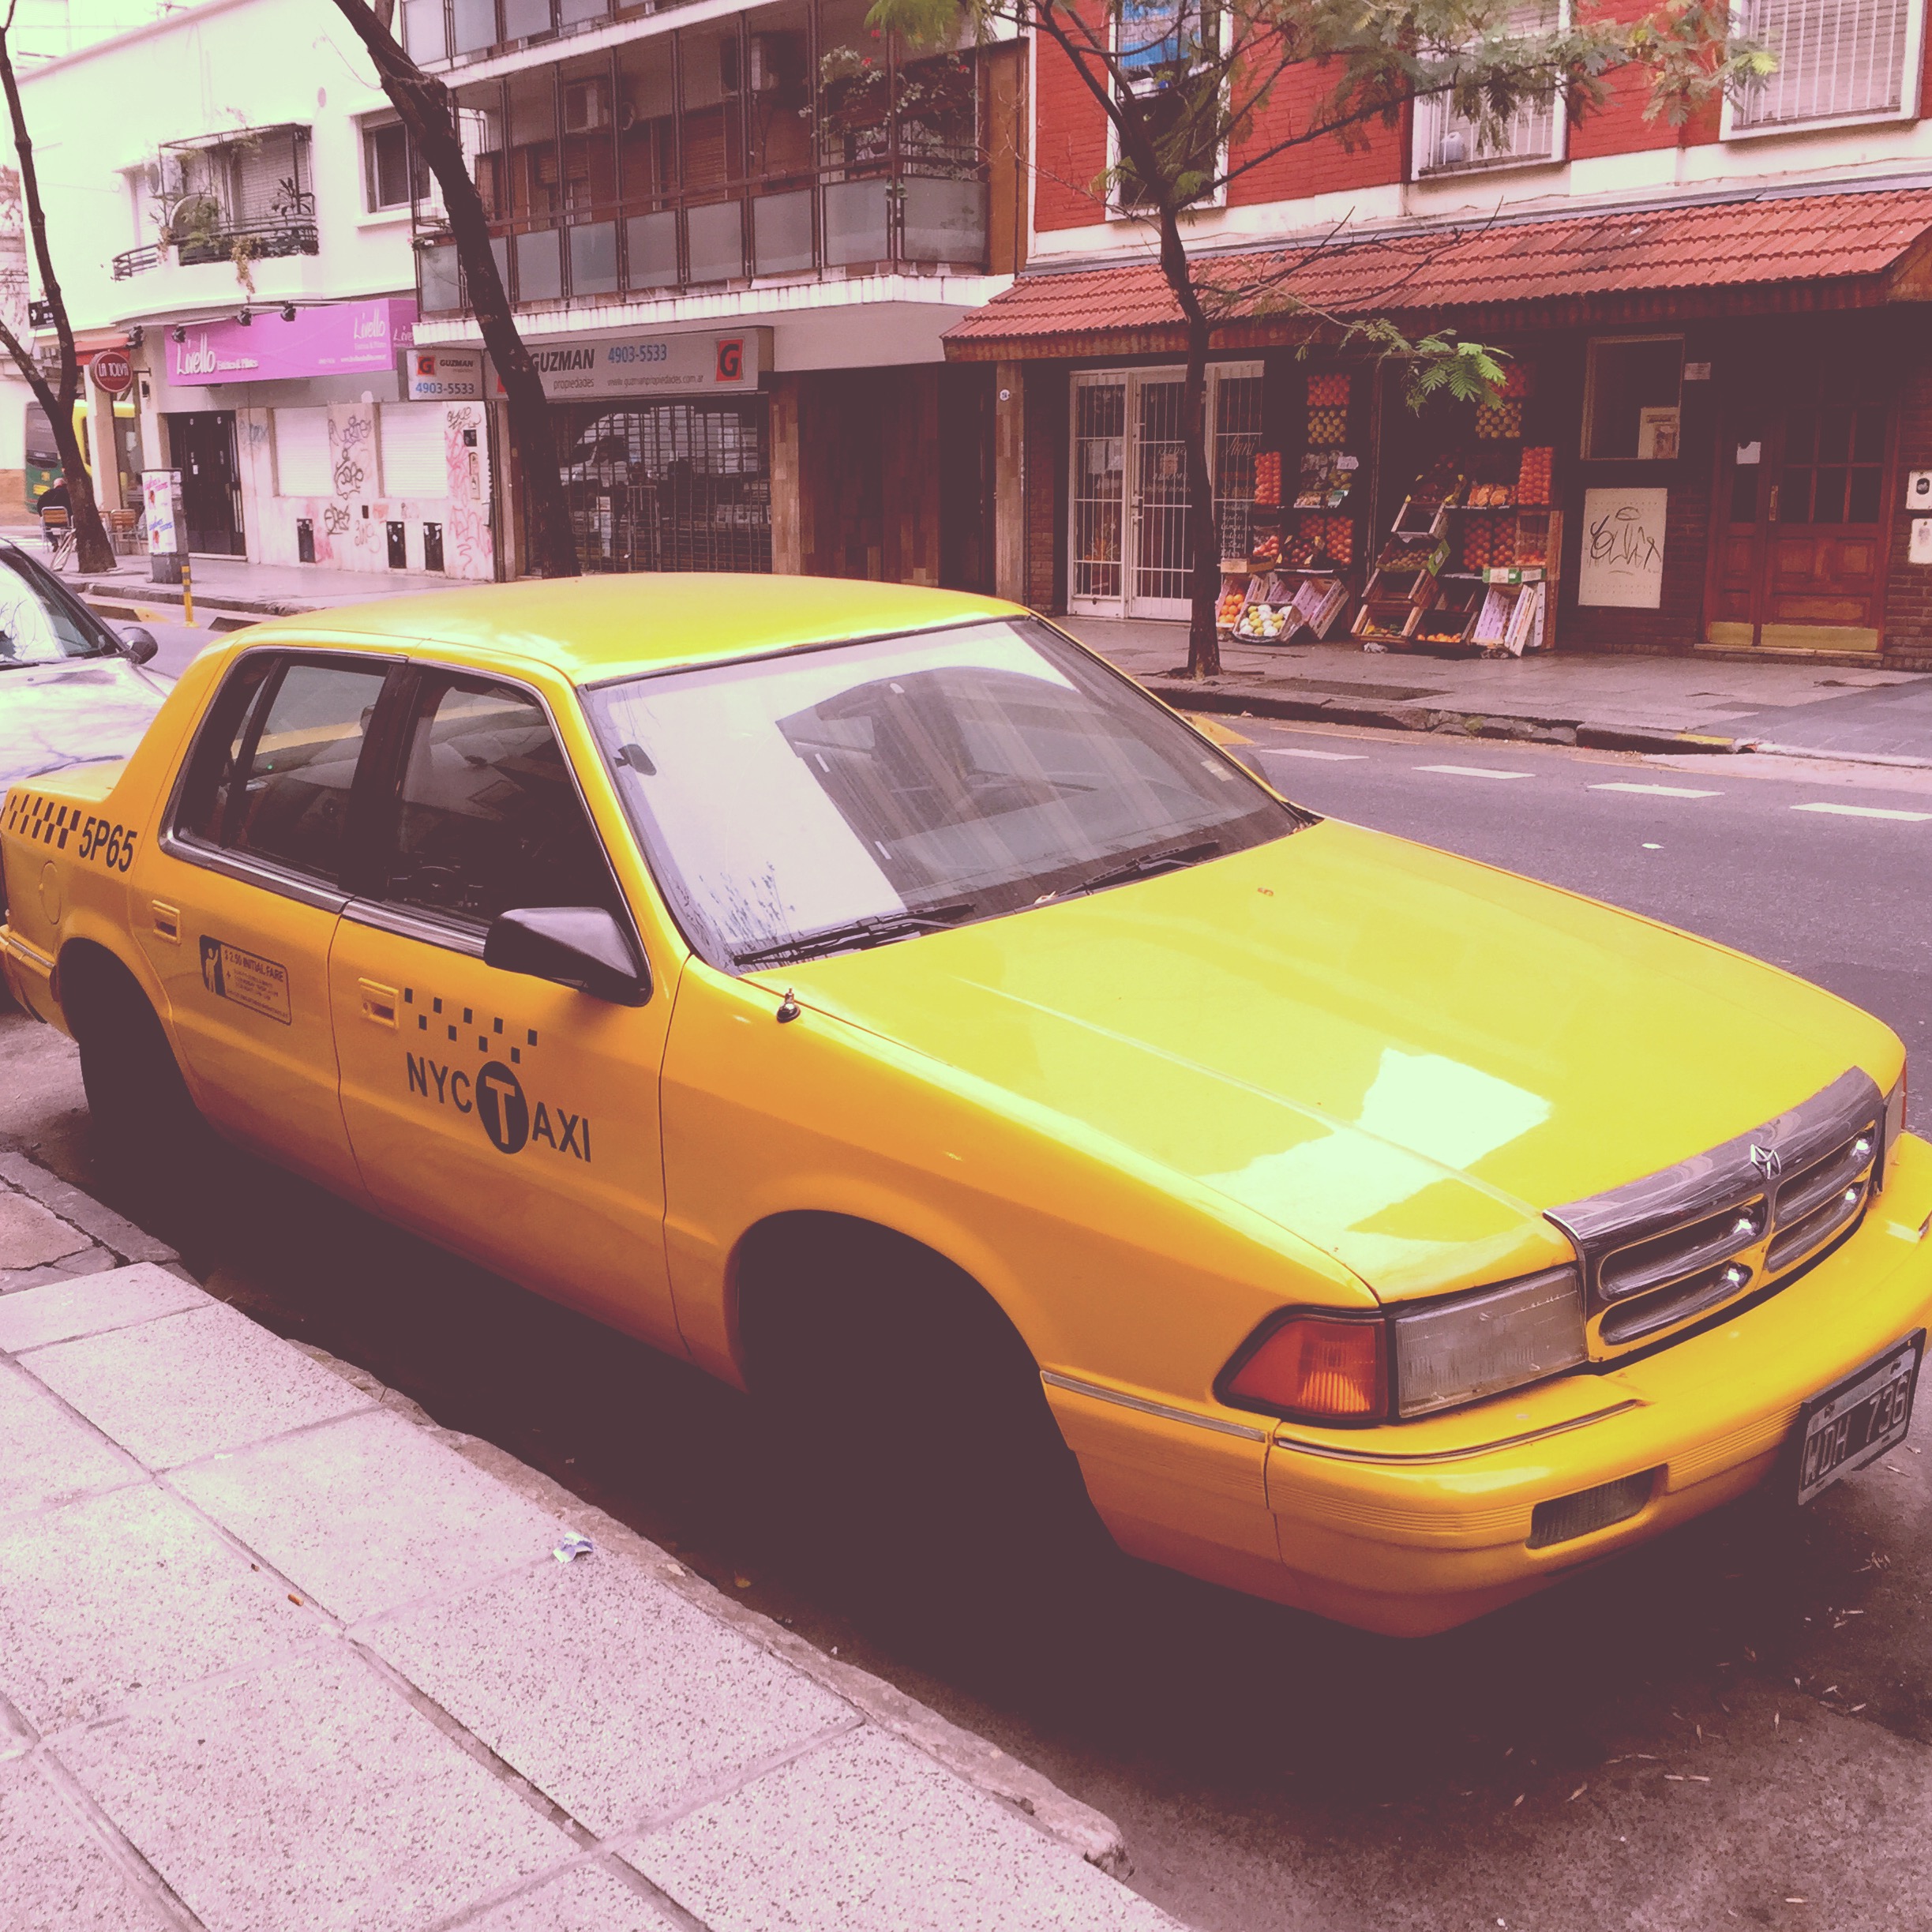
street, car, vehicle, nyc, sedan, streetphoto, buenosaires, nyctaxi, land vehicle, automobile make, compact car, mid size car, stock car racing, full size car, dirt track racing